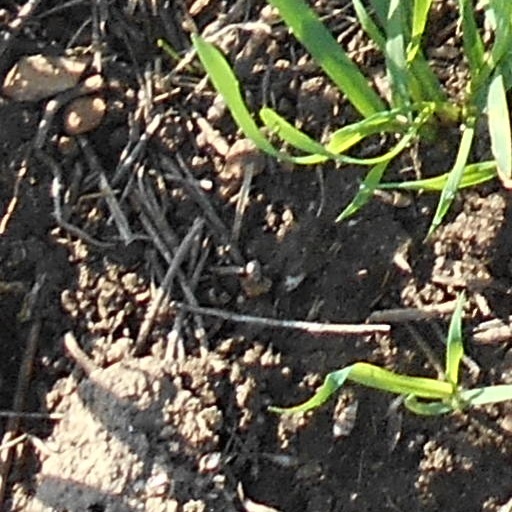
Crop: wheat